Brian Patrick Mitchell

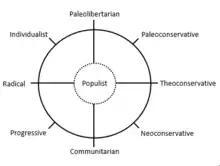
Mitchell's Eight Ways

In addition to the four main traditions, Mitchell identifies eight distinct political perspectives represented in contemporary American politics: